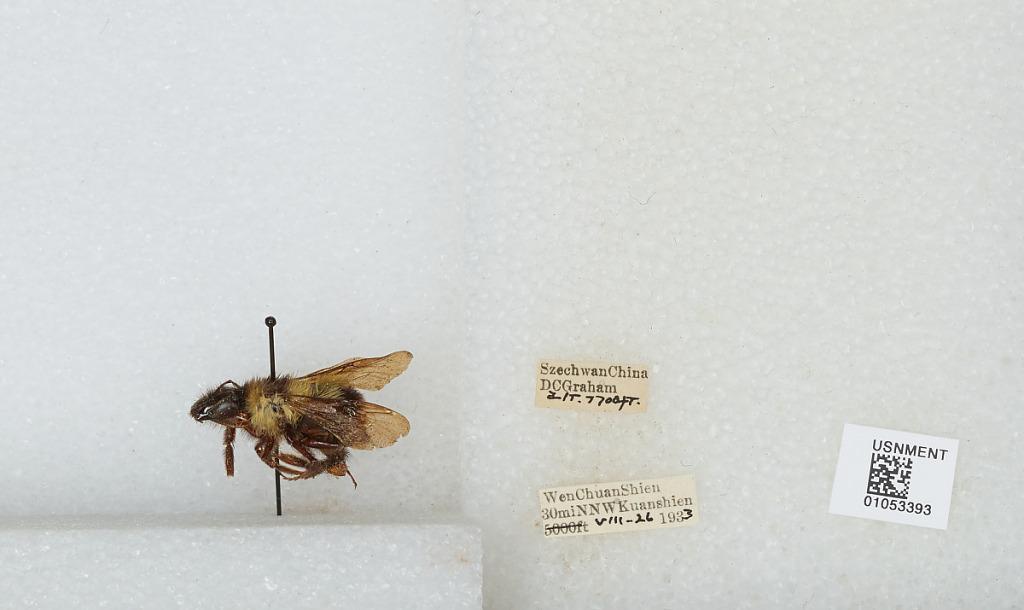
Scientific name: Bombus sp.
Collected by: D. Graham
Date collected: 1933-8-26
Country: China
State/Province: Sichuan
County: Wenchuan Xian
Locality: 30 mi NNW Kuanshien